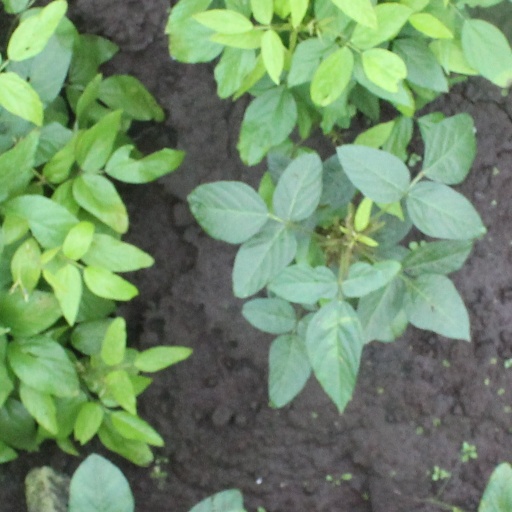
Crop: soybean